Swiss franc

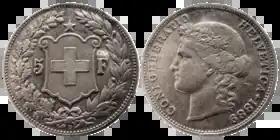
5 Swiss francs coin minted in 1889

In the late 1960s, the prices of internationally traded commodities rose significantly. A silver coin's metal value exceeded its monetary value, and many were being sent abroad for melting, which prompted the federal government to make this practice illegal. The statute was of little effect, and the melting of francs only subsided when the collectible value of the remaining francs again exceeded their material value.